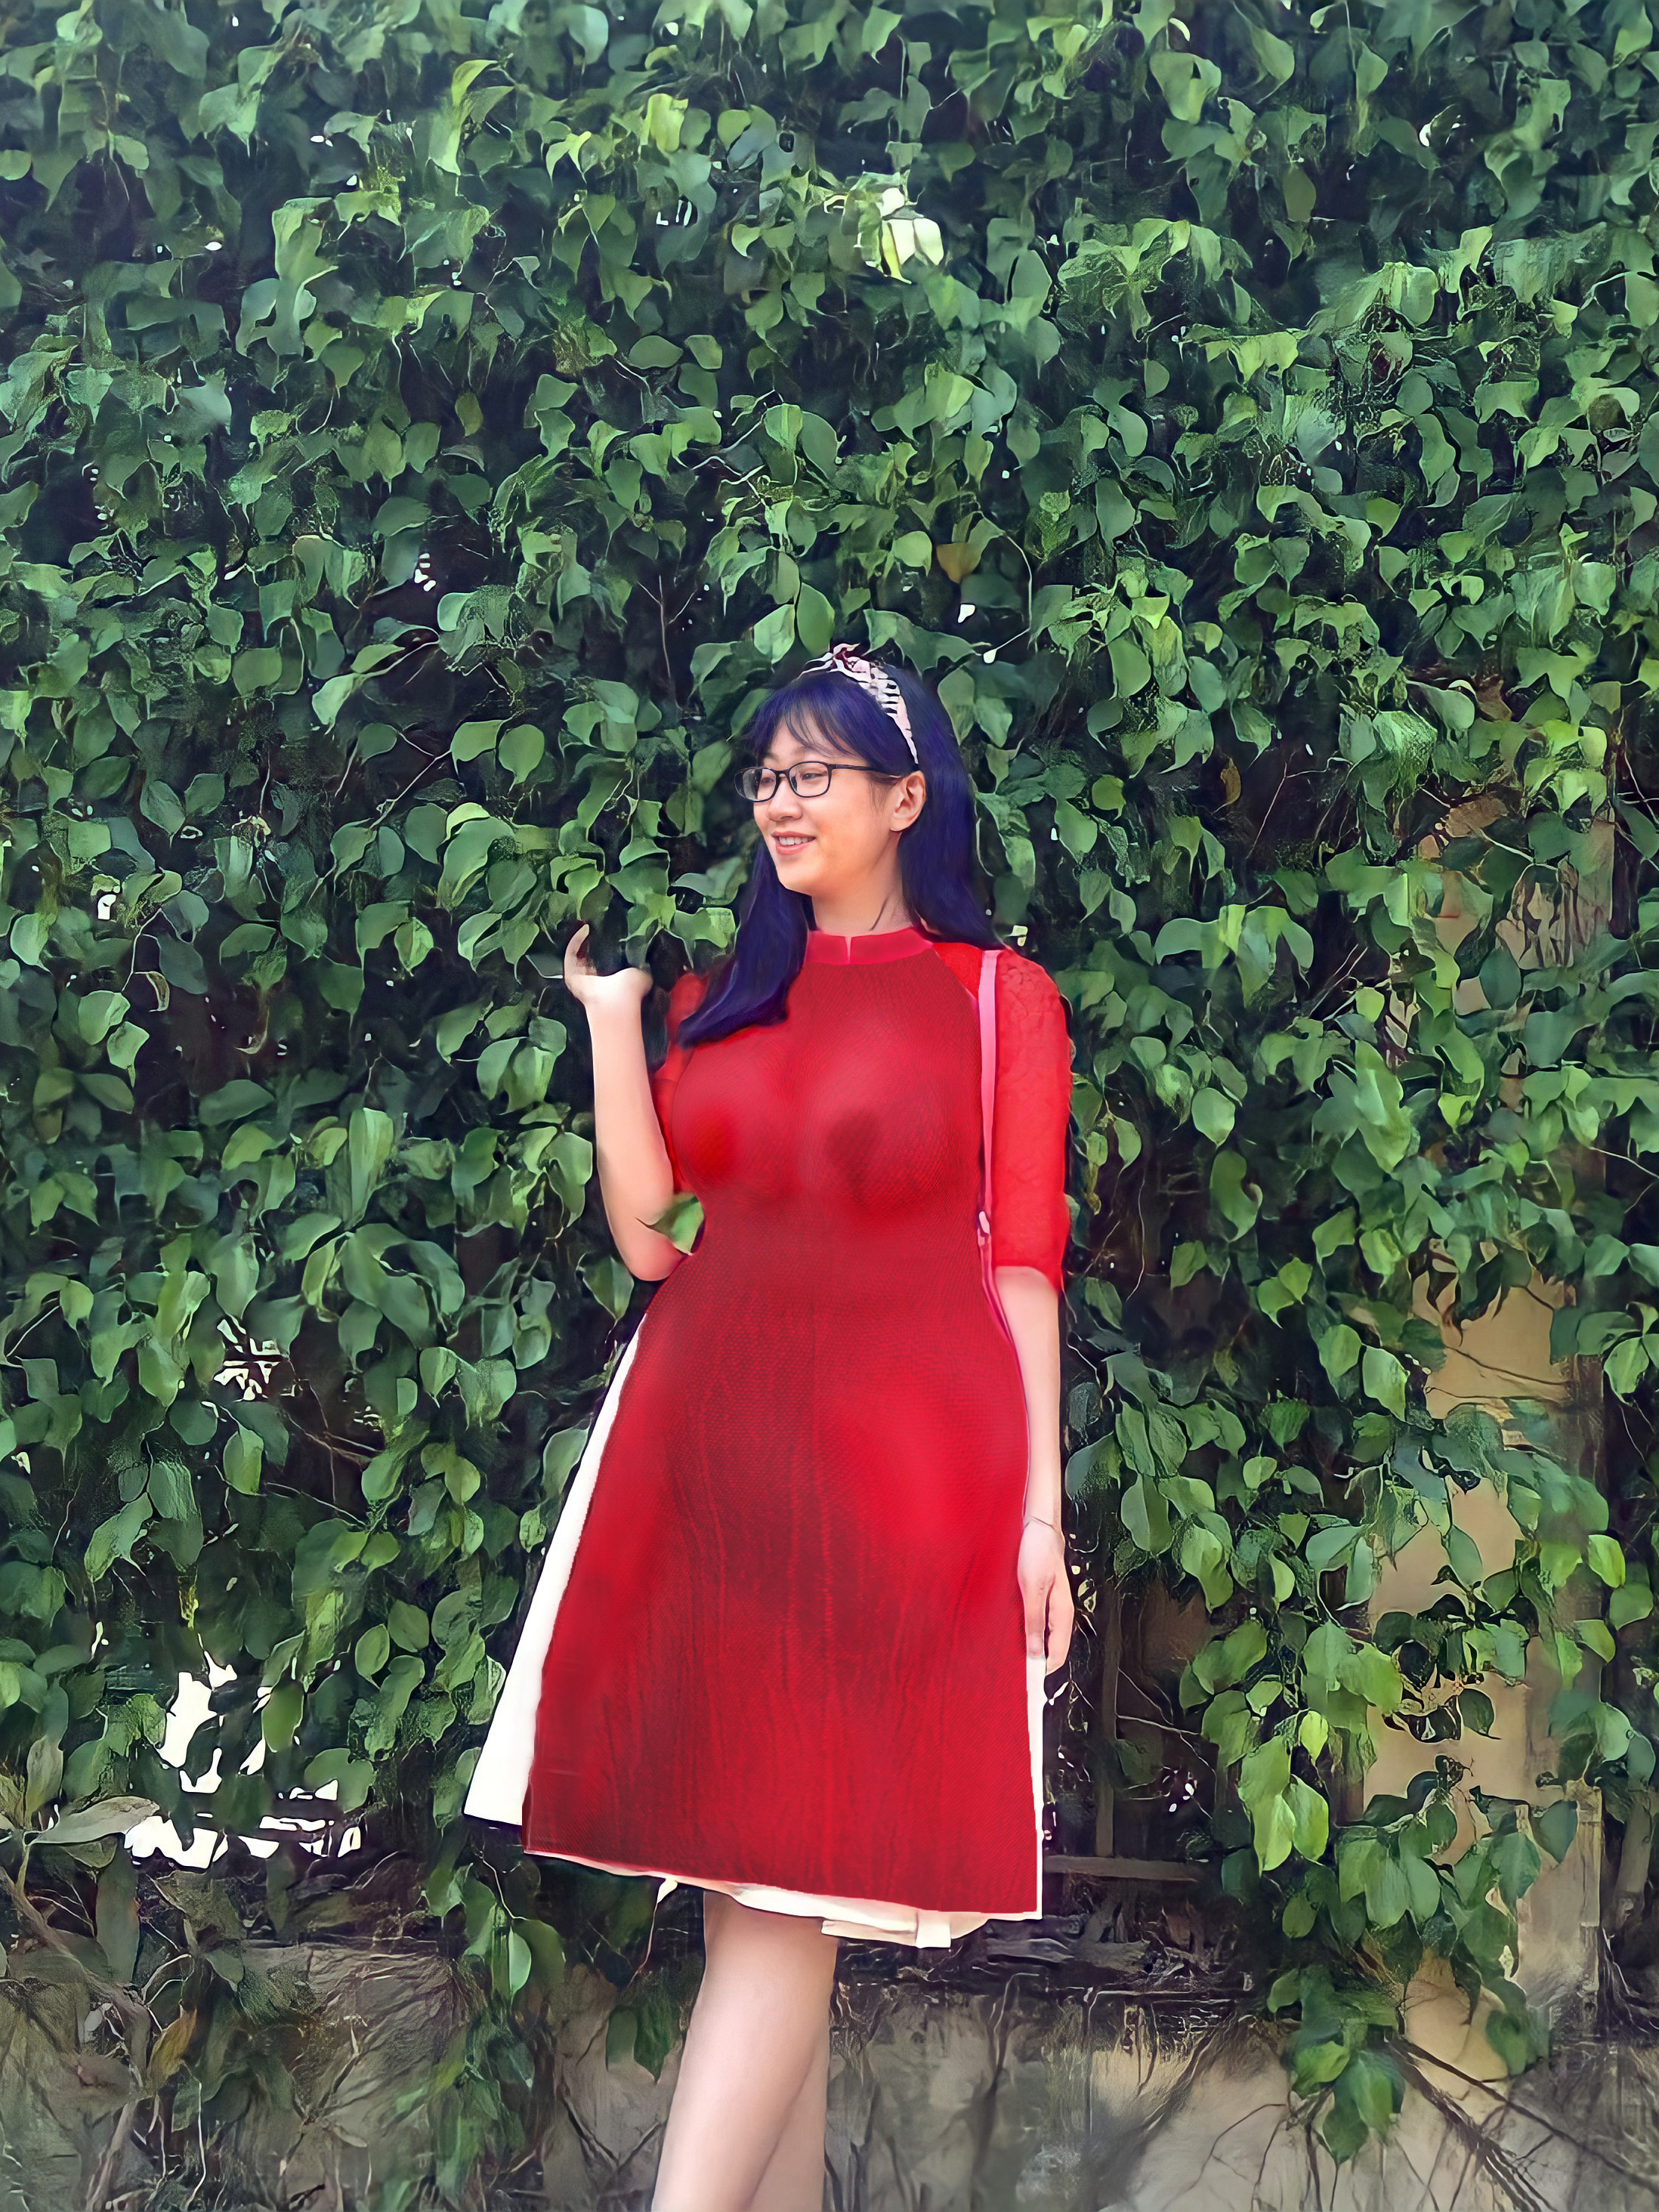
red, dress, curvy, leak, shoulder, One piece garment, People in nature, sleeve, waist, day dress, plant, thigh, street fashion, trunk, knee, grass, formal wear, electric blue, shrub, human leg, magenta, fashion design, pattern, high heels, blond, vintage clothing, brown hair, cocktail dress, abdomen, eyewear, fashion accessory, fashion model, garden, sitting, gown, bridal party dress, costume, photo shoot, bag, top